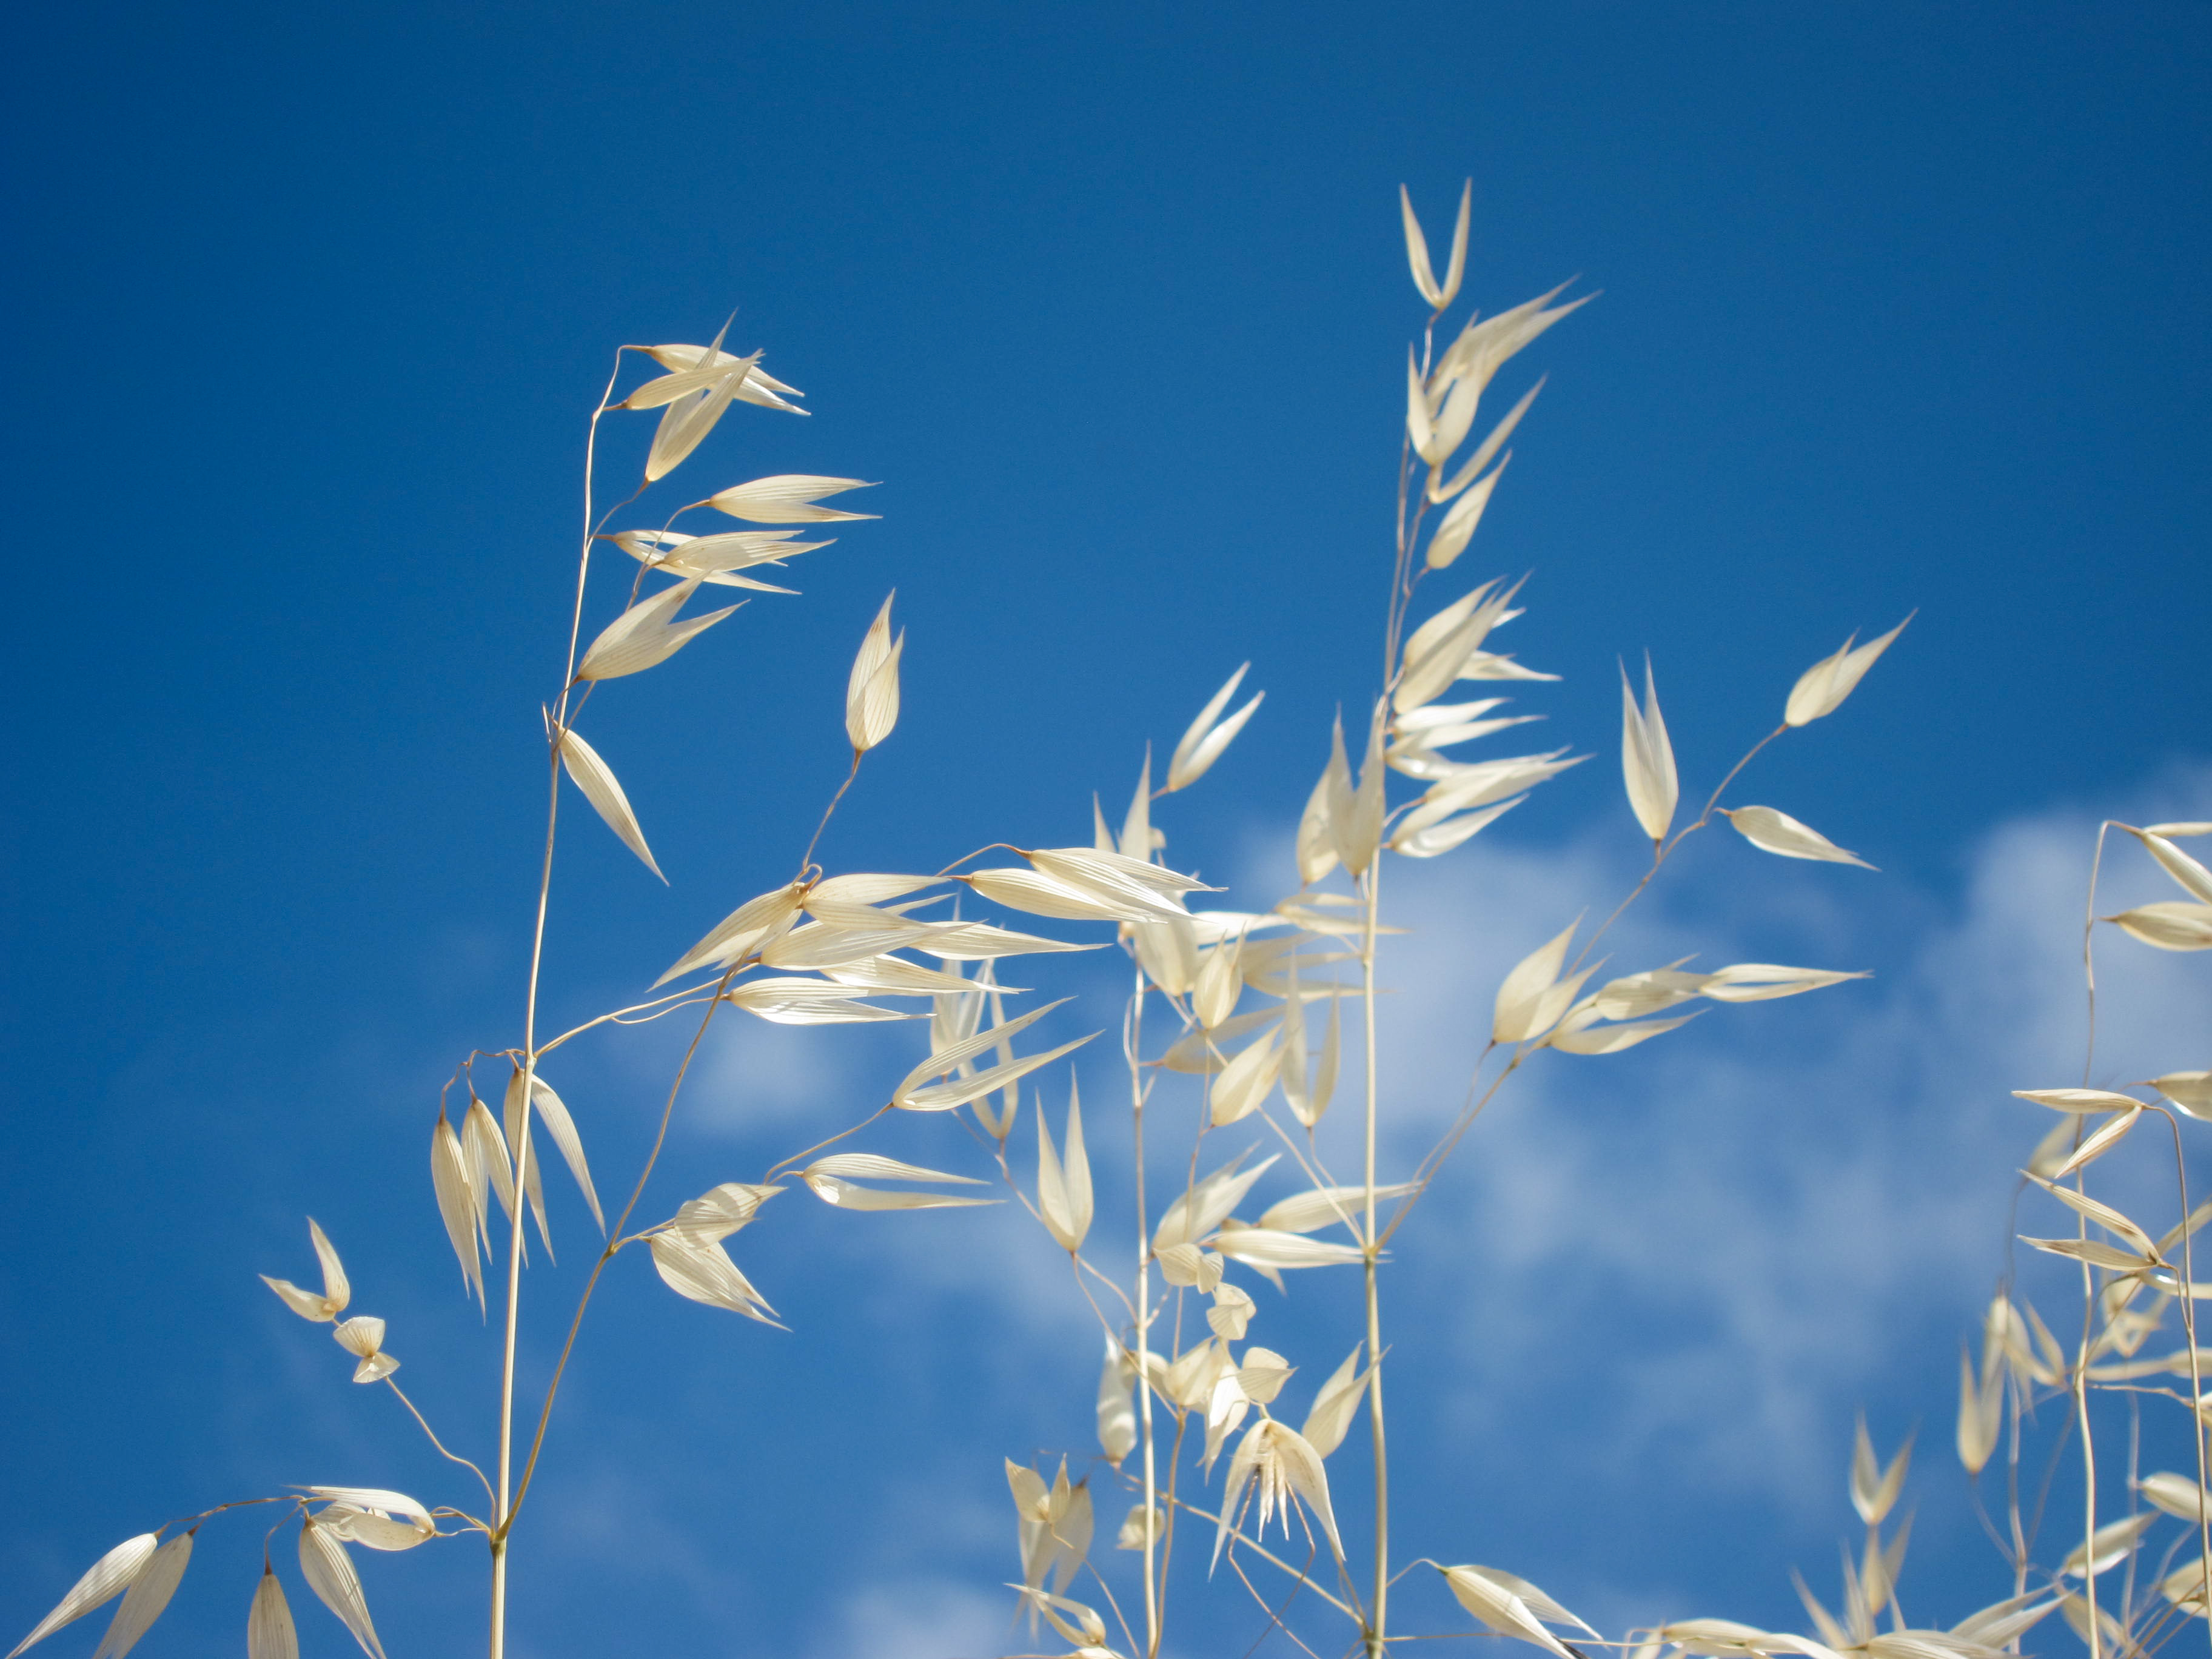
tree, nature, grass, branch, light, plant, sky, field, sunlight, leaf, flower, wind, summer, reflection, canon, blue, powershot, s95, flowering plant, oat, florets, avena, grass family